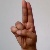
The image shows a hand gesture representing the letter 'U' in Indian Sign Language.